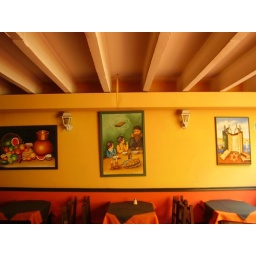
Note the bus driving over the fruit on the one on the left